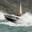
Label: ship